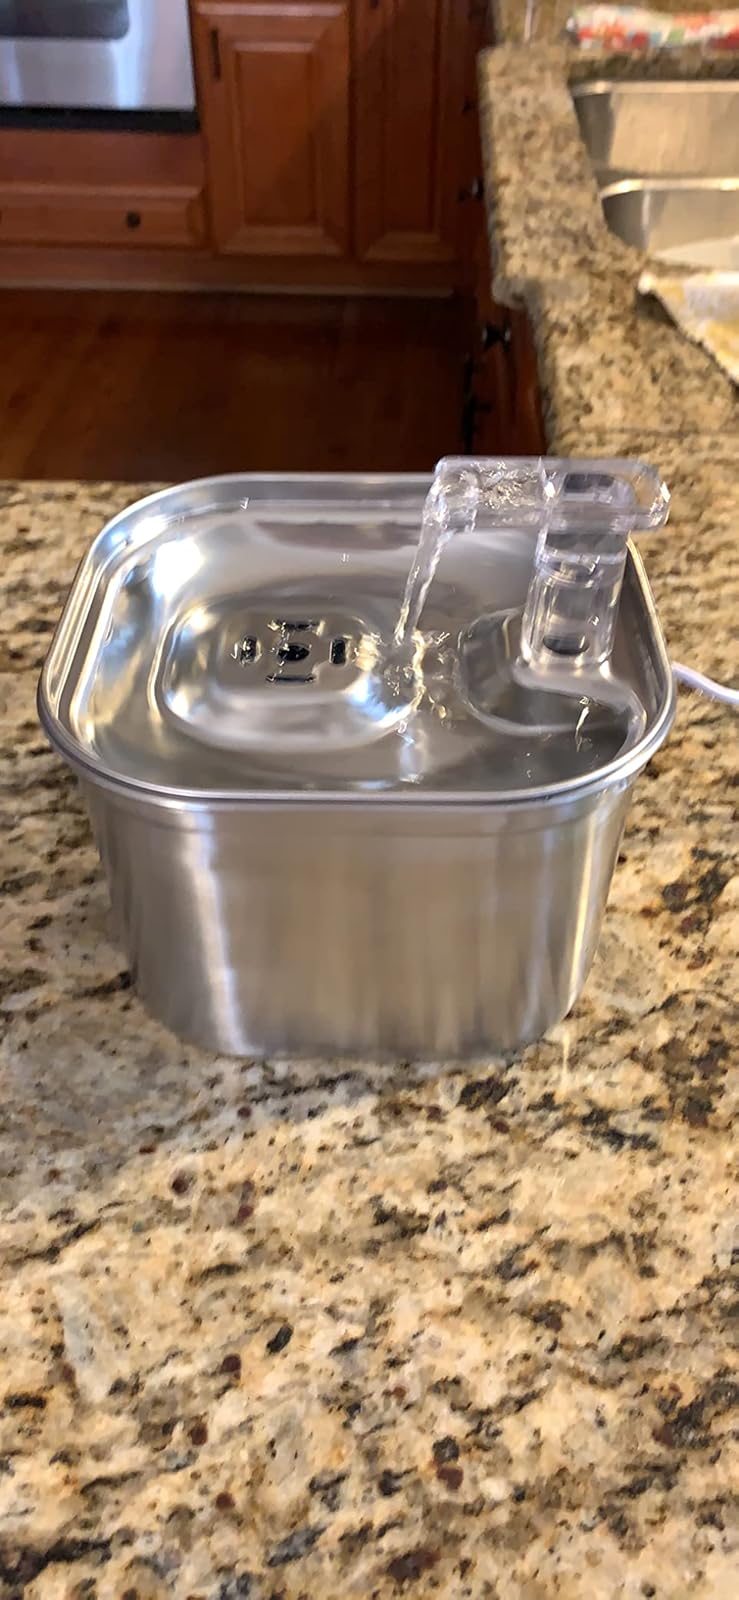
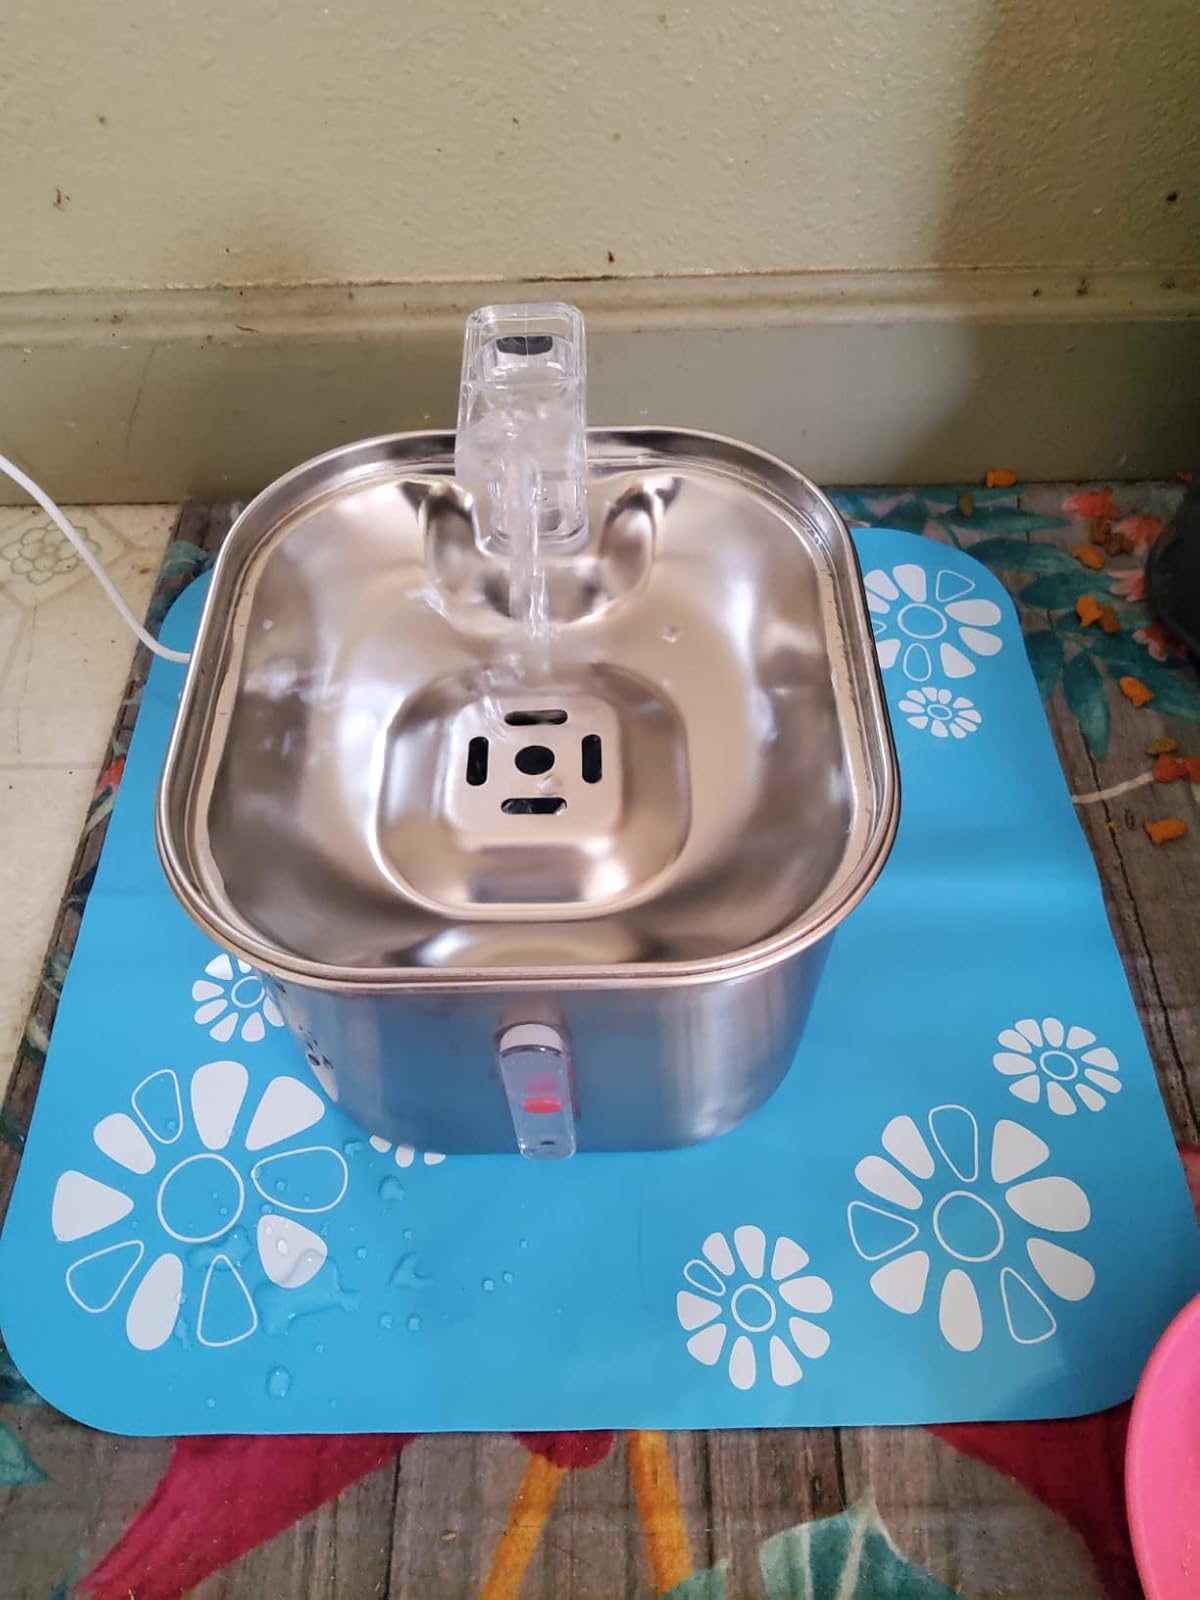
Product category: items_bowl
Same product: yes